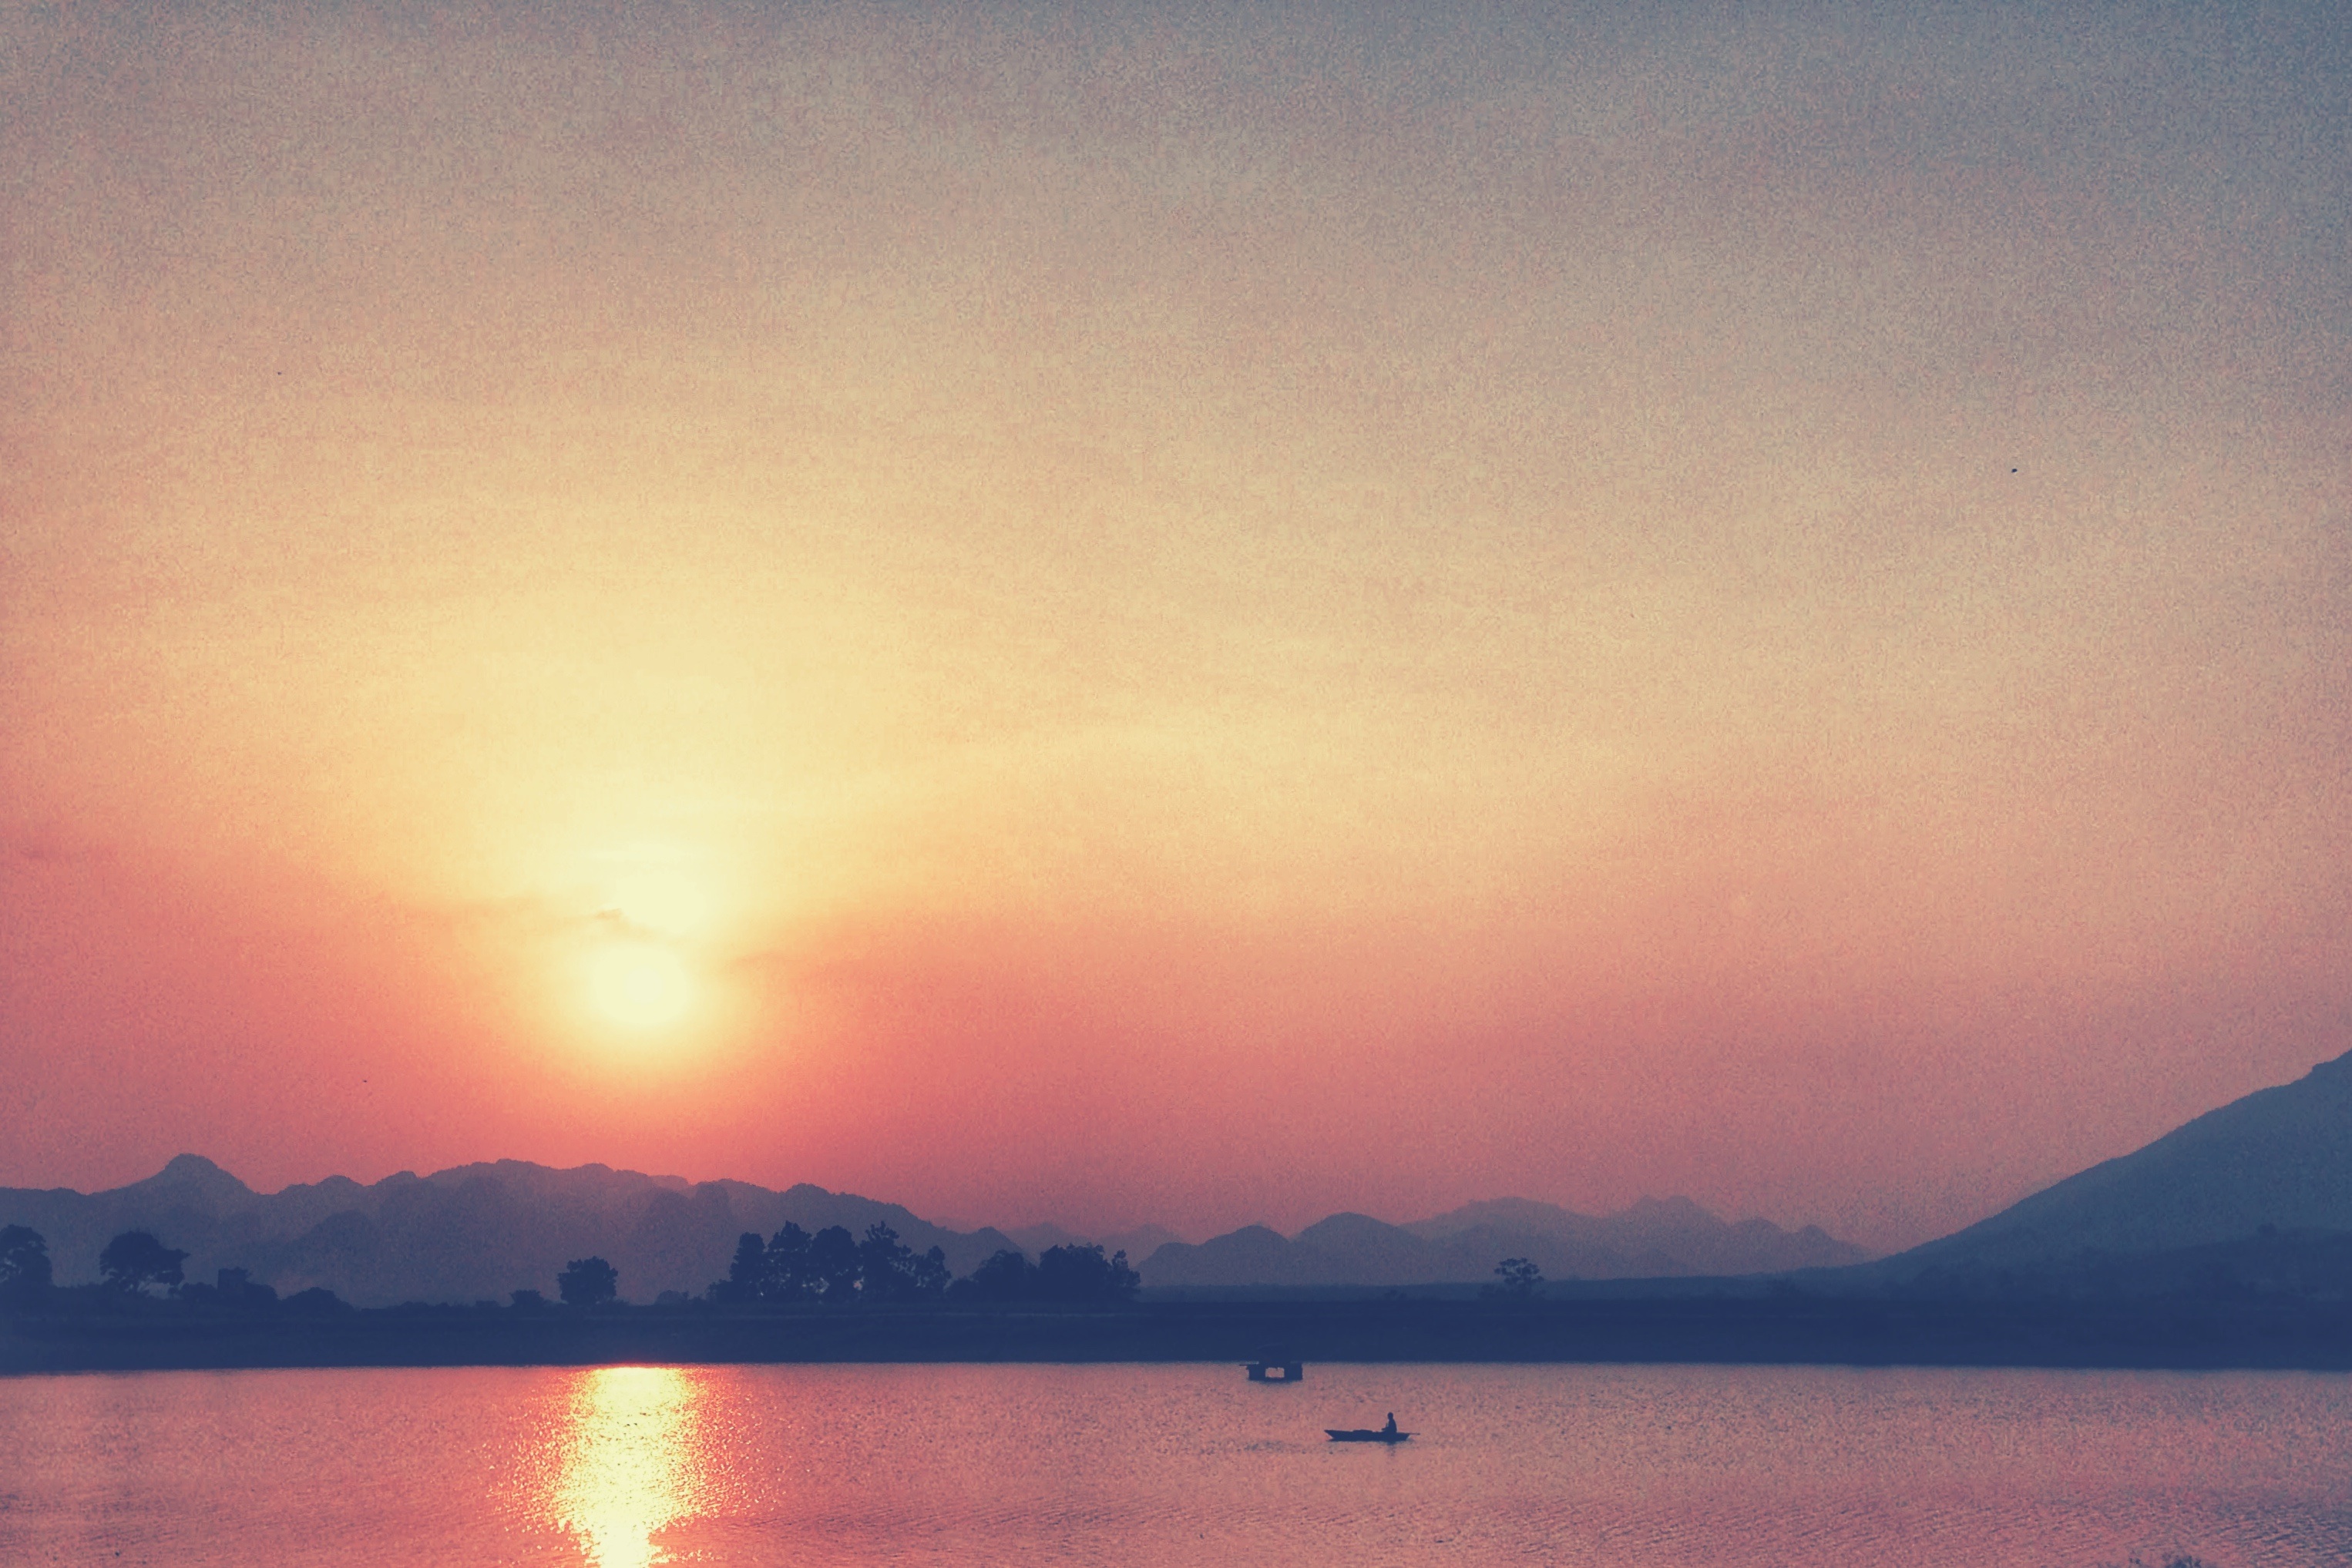
sea, horizon, cloud, sky, sun, sunrise, sunset, mist, morning, lake, dawn, atmosphere, dusk, evening, reflection, bay, loch, afterglow, atmospheric phenomenon